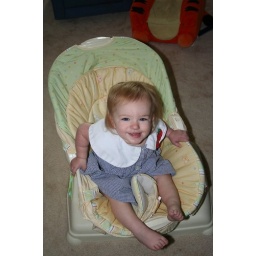
3 girls and Dad at home in the morning 2008-06-02 002